Bill McLean

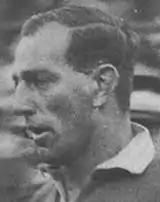

William Malcolm McLean (28 February 1918 – 9 December 1996) was an Australian soldier and a state and national representative rugby union player who captained the Wallabies in five Test matches immediately after World War II.